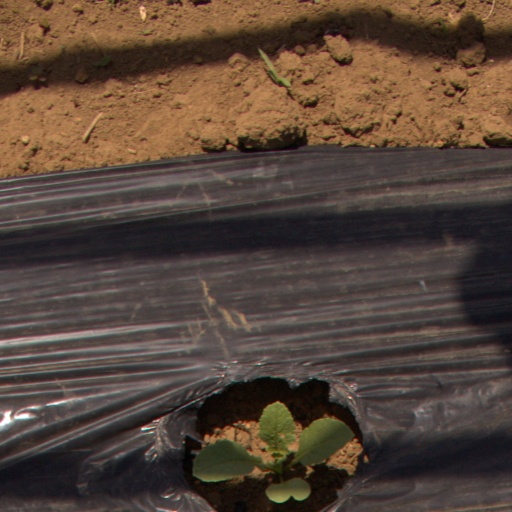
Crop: Jerusalem artichoke